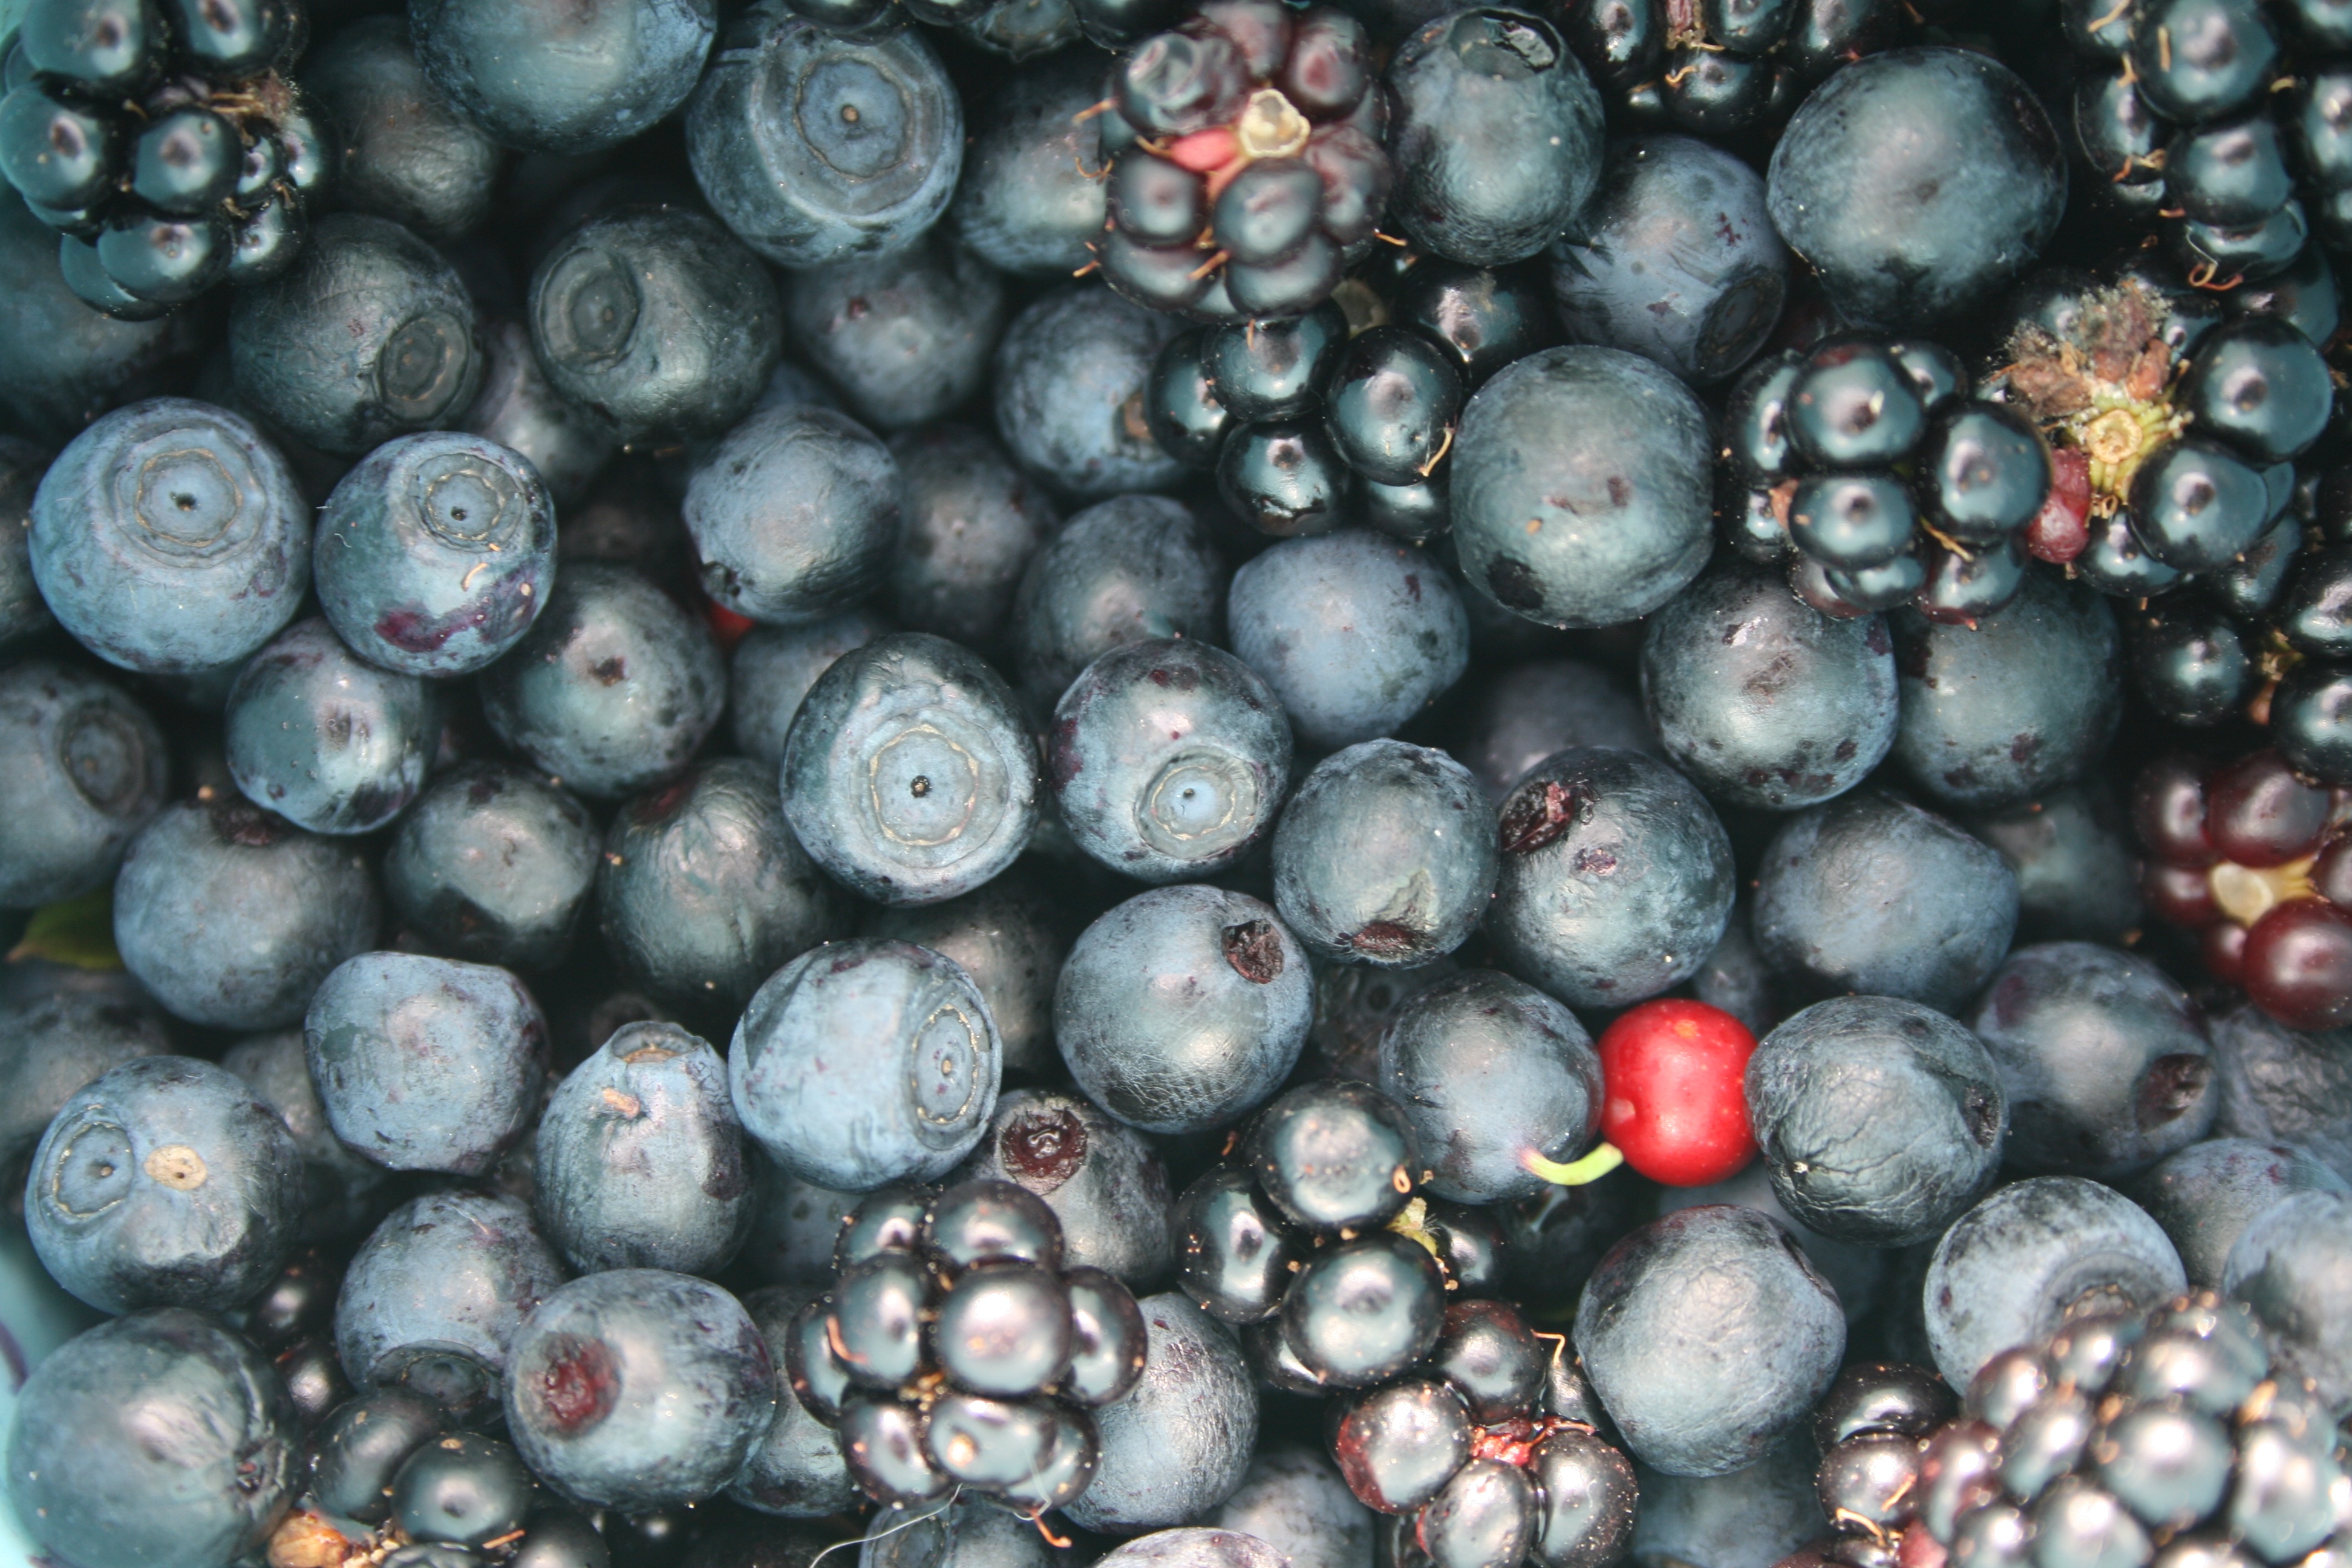
nature, plant, fruit, berry, summer, food, red, produce, blackberry, vitamin, berries, blueberries, violet, blackberries, the background, mature, flowering plant, small fruit, jagoda, forest fruits, bilberry, huckleberry, fruiting, damson, chokeberry, land plant, zante currant